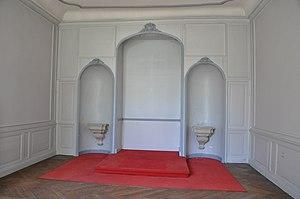
chapelle
L’hôtel de Panette est un hôtel particulier sis à Bourges, au 1 rue Henri-Ducrot.